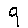
Label: 9